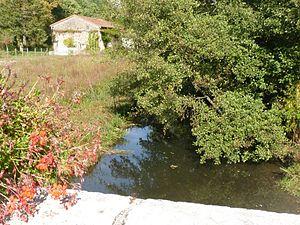
l'Argentor à Pougné, Charente, France
Pougné est une commune associée à Nanteuil-en-Vallée, dans le département de la Charente.